Yuan Shikai

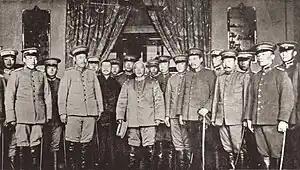
Yuan Shikai sworn in as Provisional President of the Republic of China, in Beijing, 10 March 1912

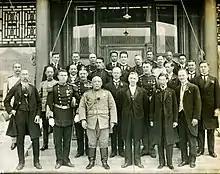
Yuan Shikai pictured with ambassadors from foreign countries on 10 October 1913

The revolutionaries had elected Sun Yat-sen as the first Provisional President of the Republic of China, but they were in a weak position militarily, so they negotiated with the Qing, using Yuan as an intermediary. Yuan arranged for the abdication of the child emperor Puyi in return for being granted the position of President of the Republic of China. Puyi recalled in his autobiography the meeting between Longyu and Yuan: